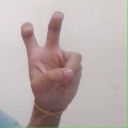
अक्षर: ई